List of populated places in Gaziantep Province

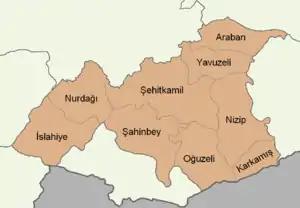
Gaziantep Province with its districts

Below is the list of populated places in Gaziantep Province, Turkey by district. The first two districts, Şahinbey and Şehitkamil, are parts of Gaziantep Province. The first place in each list is the administrative center of the district.